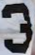
Number: 3